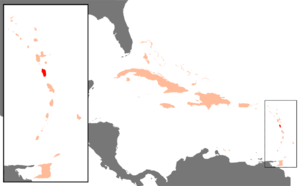
L'invasion de la Dominique en 1778 est une invasion française réussie de l'île de la Dominique dans les Antilles, pendant la Guerre d'indépendance des États-Unis. Le 6 septembre, une flotte française, sous le commandement du marquis de Bouillé, débarque des troupes dans l'île. Le détachement britannique se rend le même jour sans tirer un coup de feu. La prise de la Dominique par la marine française a incité les Anglais à renforcer leur flotte nord-américaine. Ils ont alors saisi l'île de Sainte-Lucie en novembre, Savannah et la Géorgie en décembre.